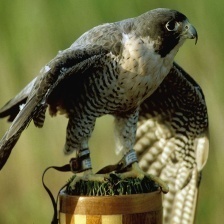
Species: PEREGRINE FALCON
Scientific name: FALCO PEREGRINUS